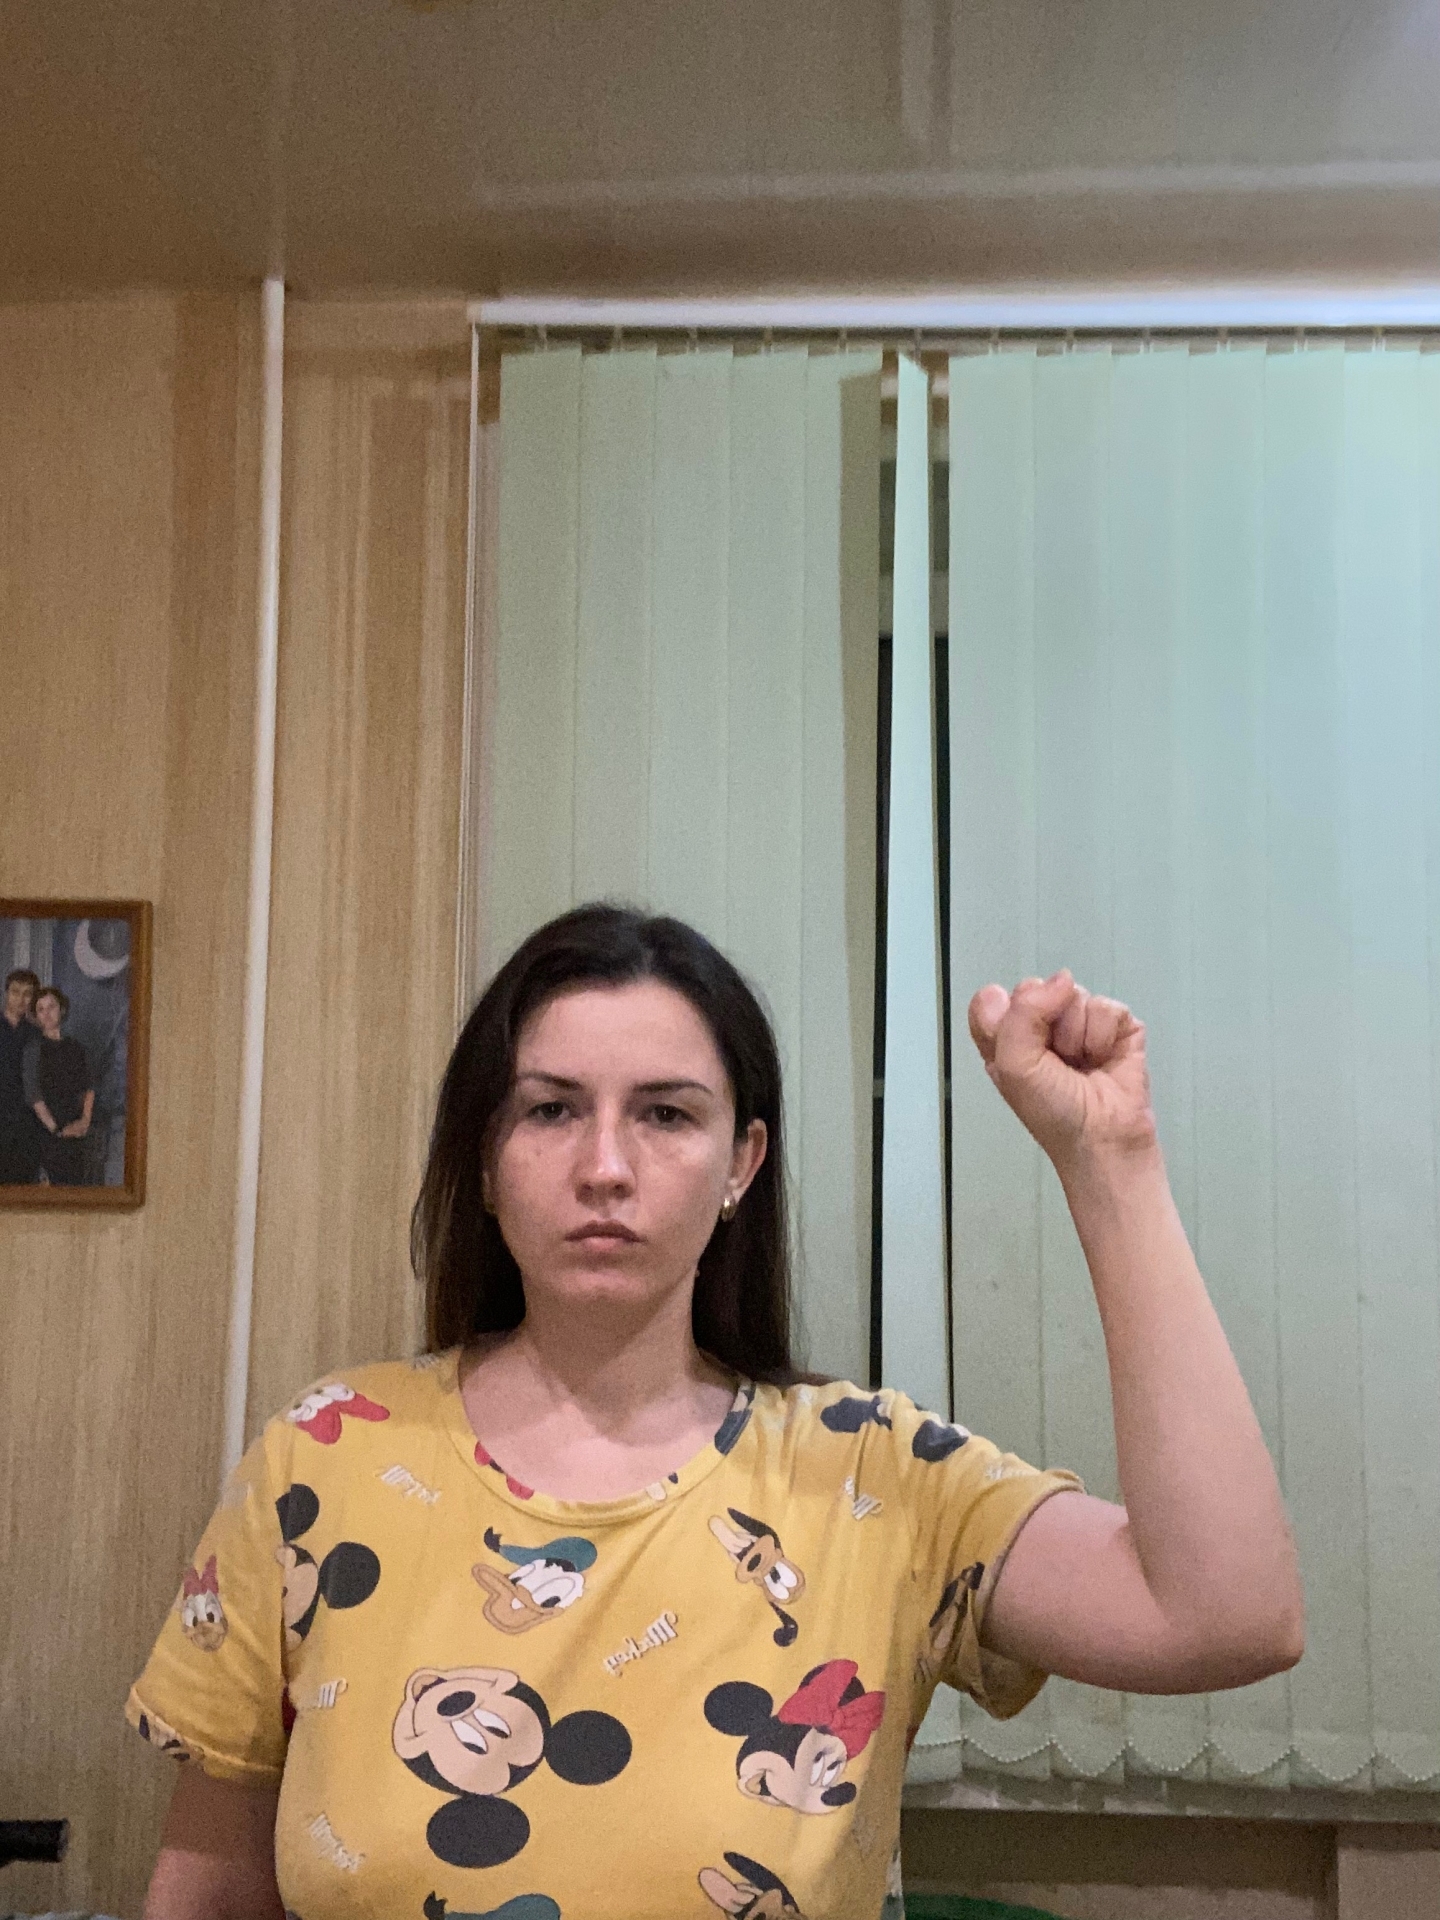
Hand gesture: fist